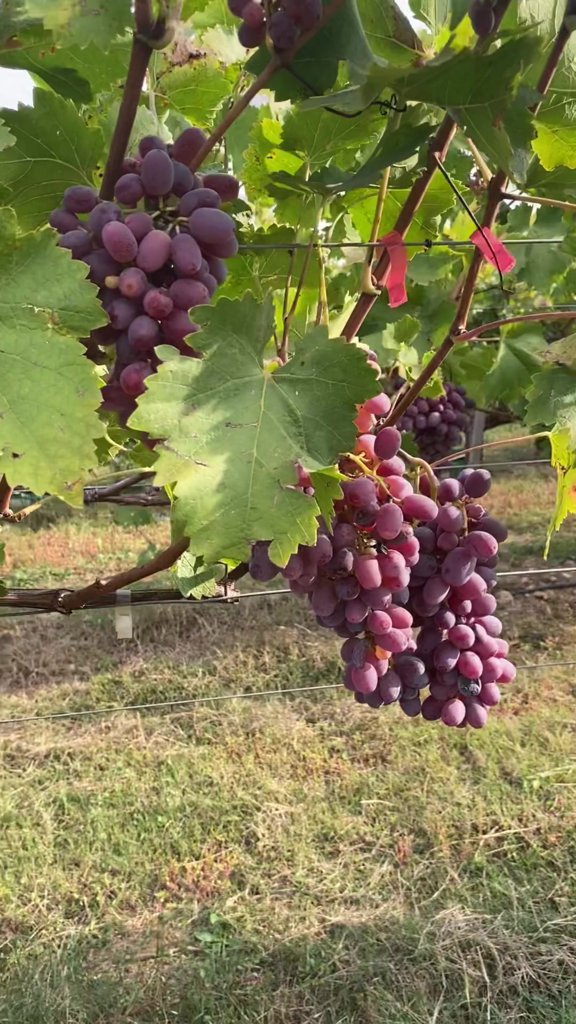
Berries visible: 142
Grape clusters: 4